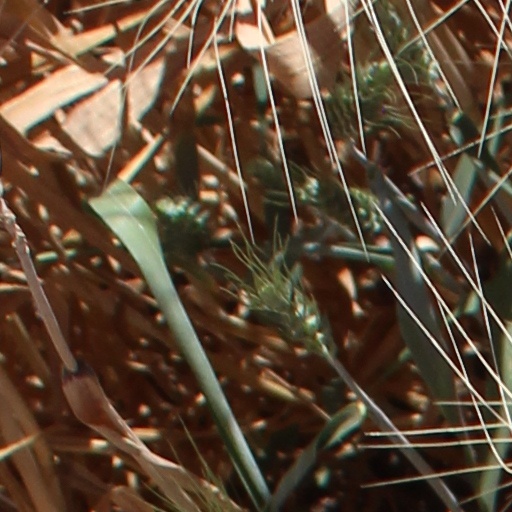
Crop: wheat